Domingo Cisma

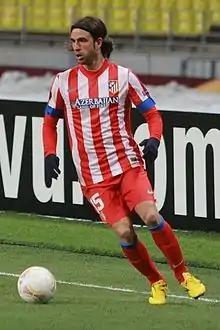
Cisma playing for Atlético Madrid

Domingo Cisma González (born 9 February 1982) is a Spanish retired footballer who played as a left-back.